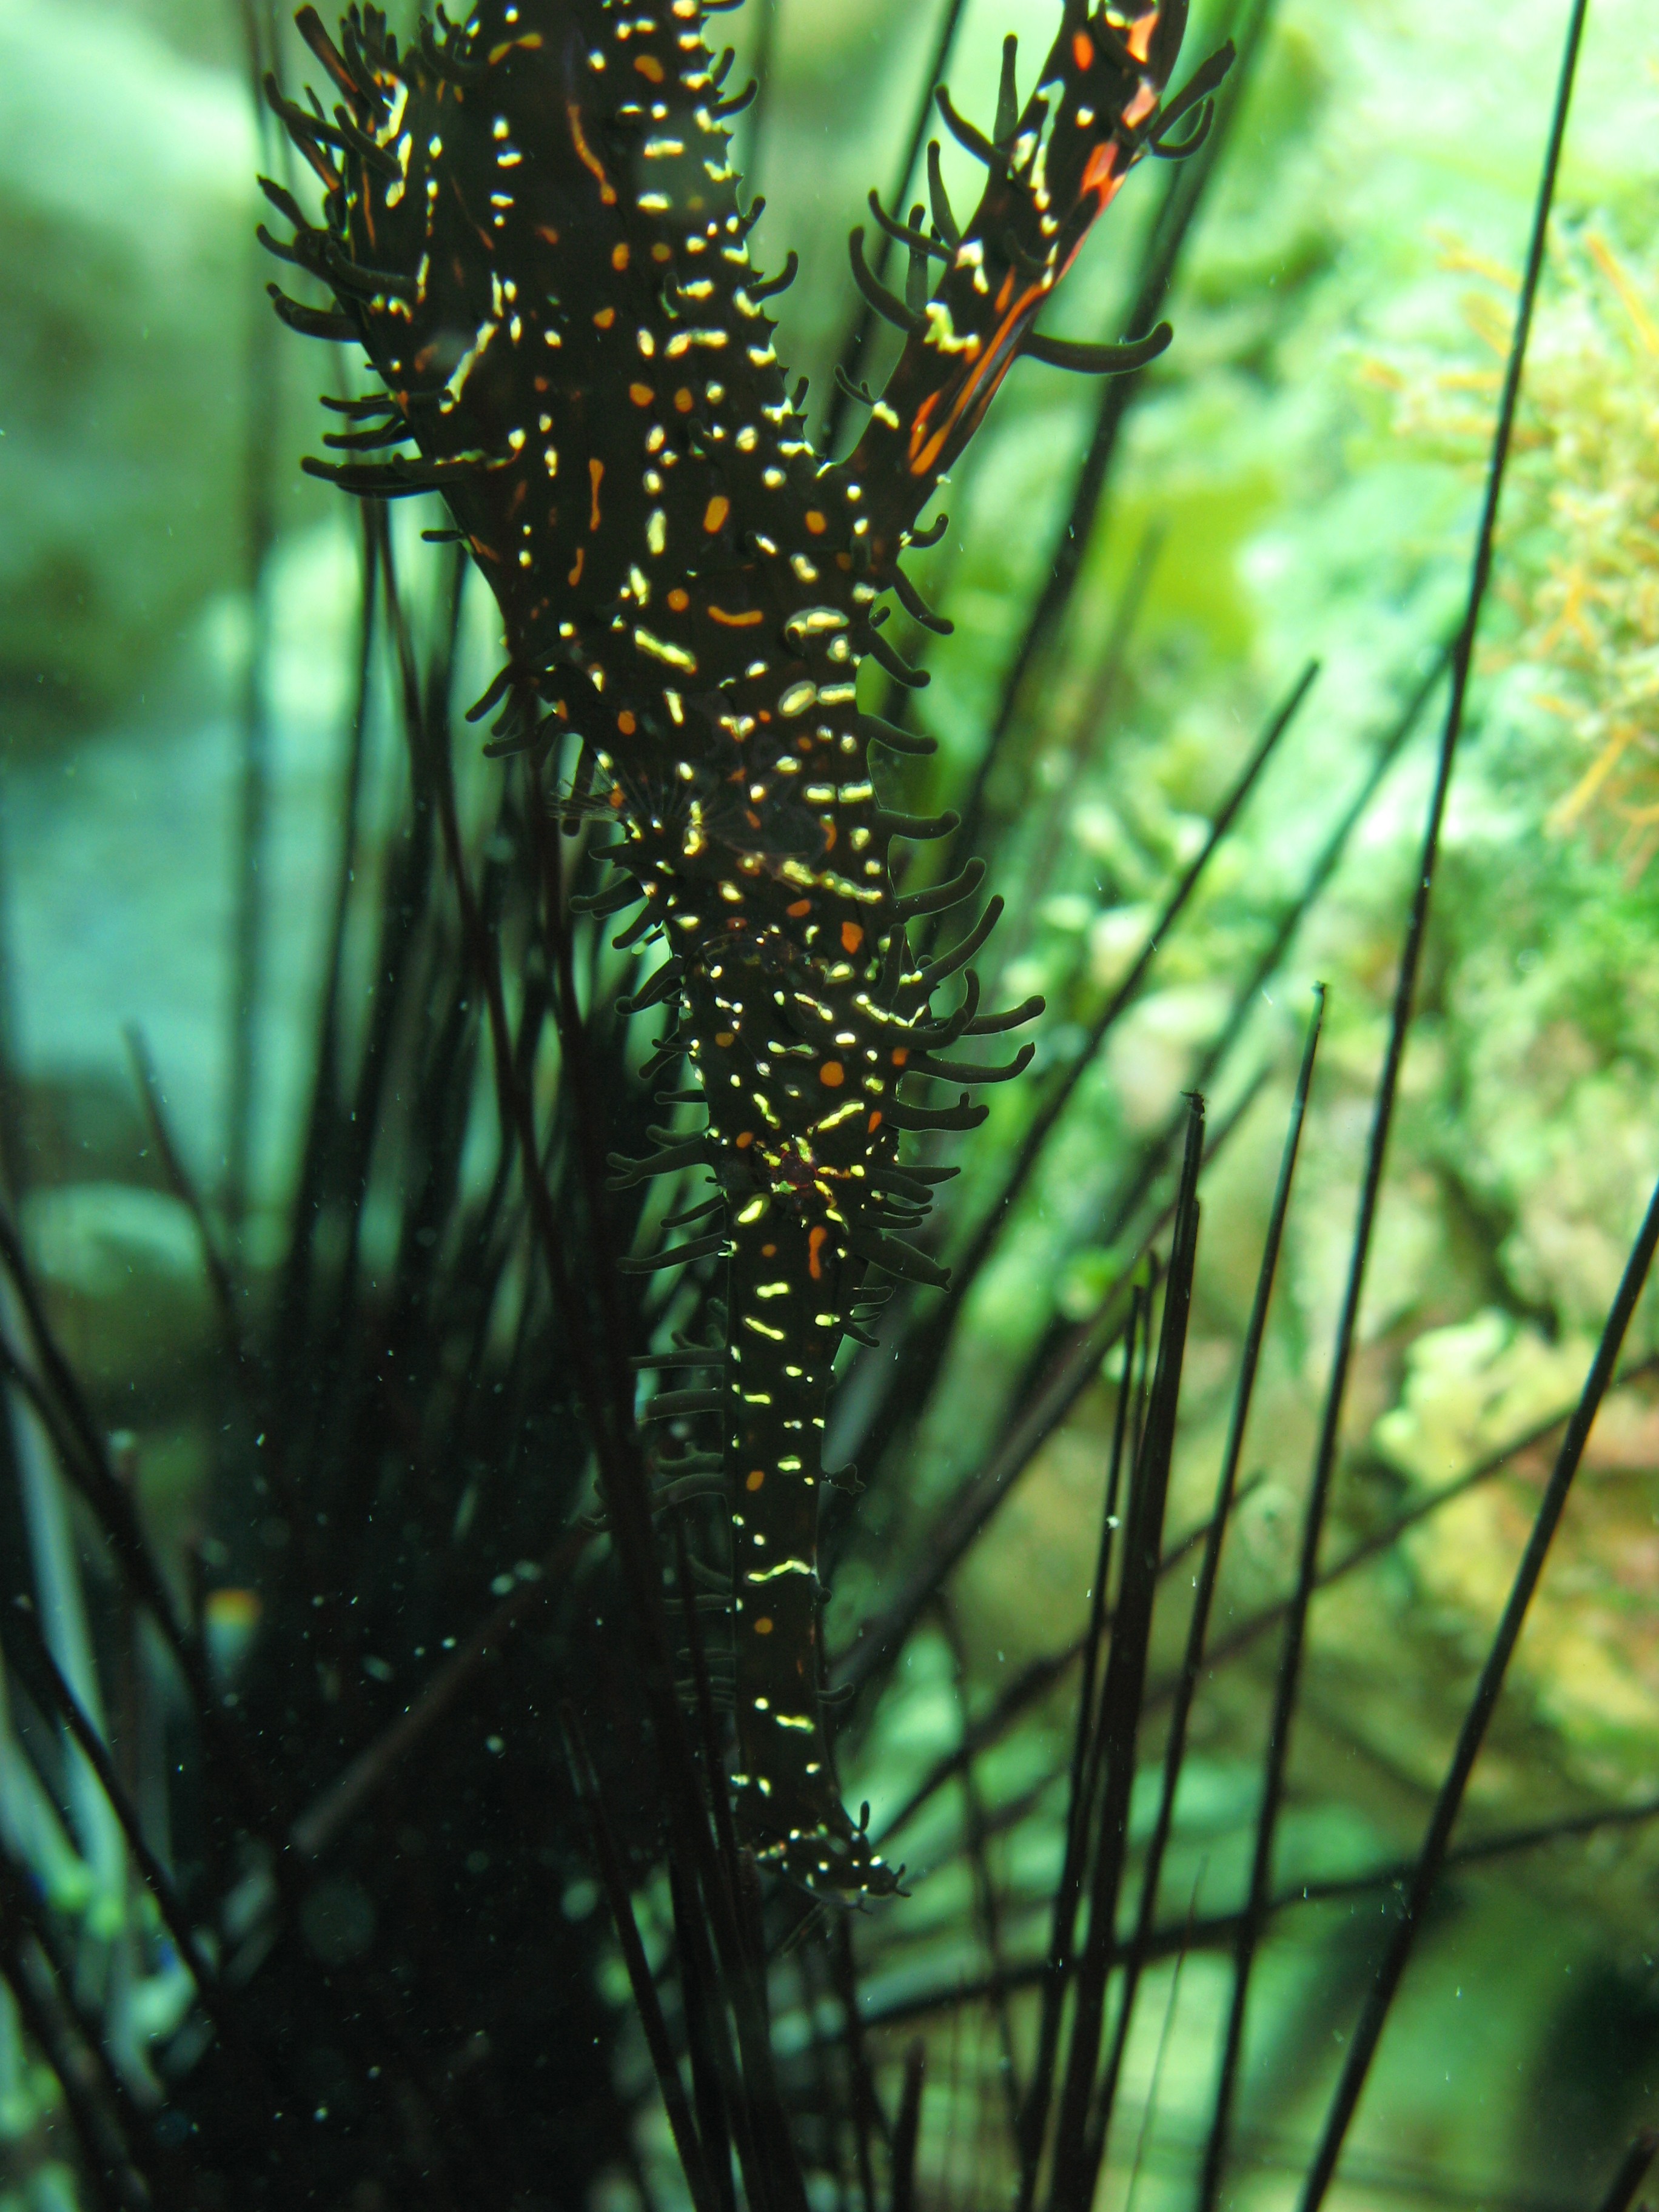
tree, nature, forest, grass, branch, plant, sunlight, leaf, flower, diving, wildlife, underwater, green, high, jungle, insect, flora, fauna, close up, rainforest, hires, habitat, philippines, hi, res, scuba, powershotg7, canong7, undersea, cebu, mactan, macro photography, ghostpipefish, selenostomusparadoxus, plant stem